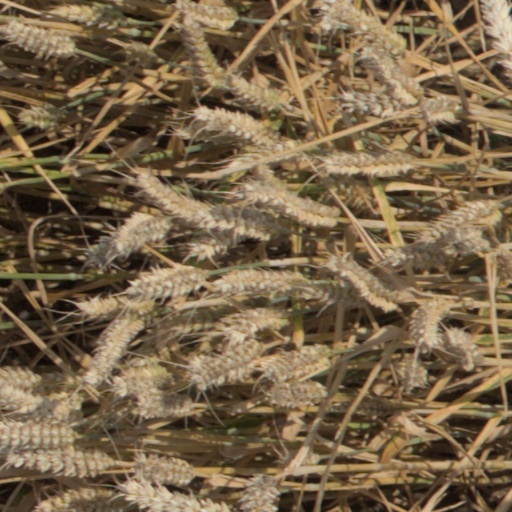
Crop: wheat